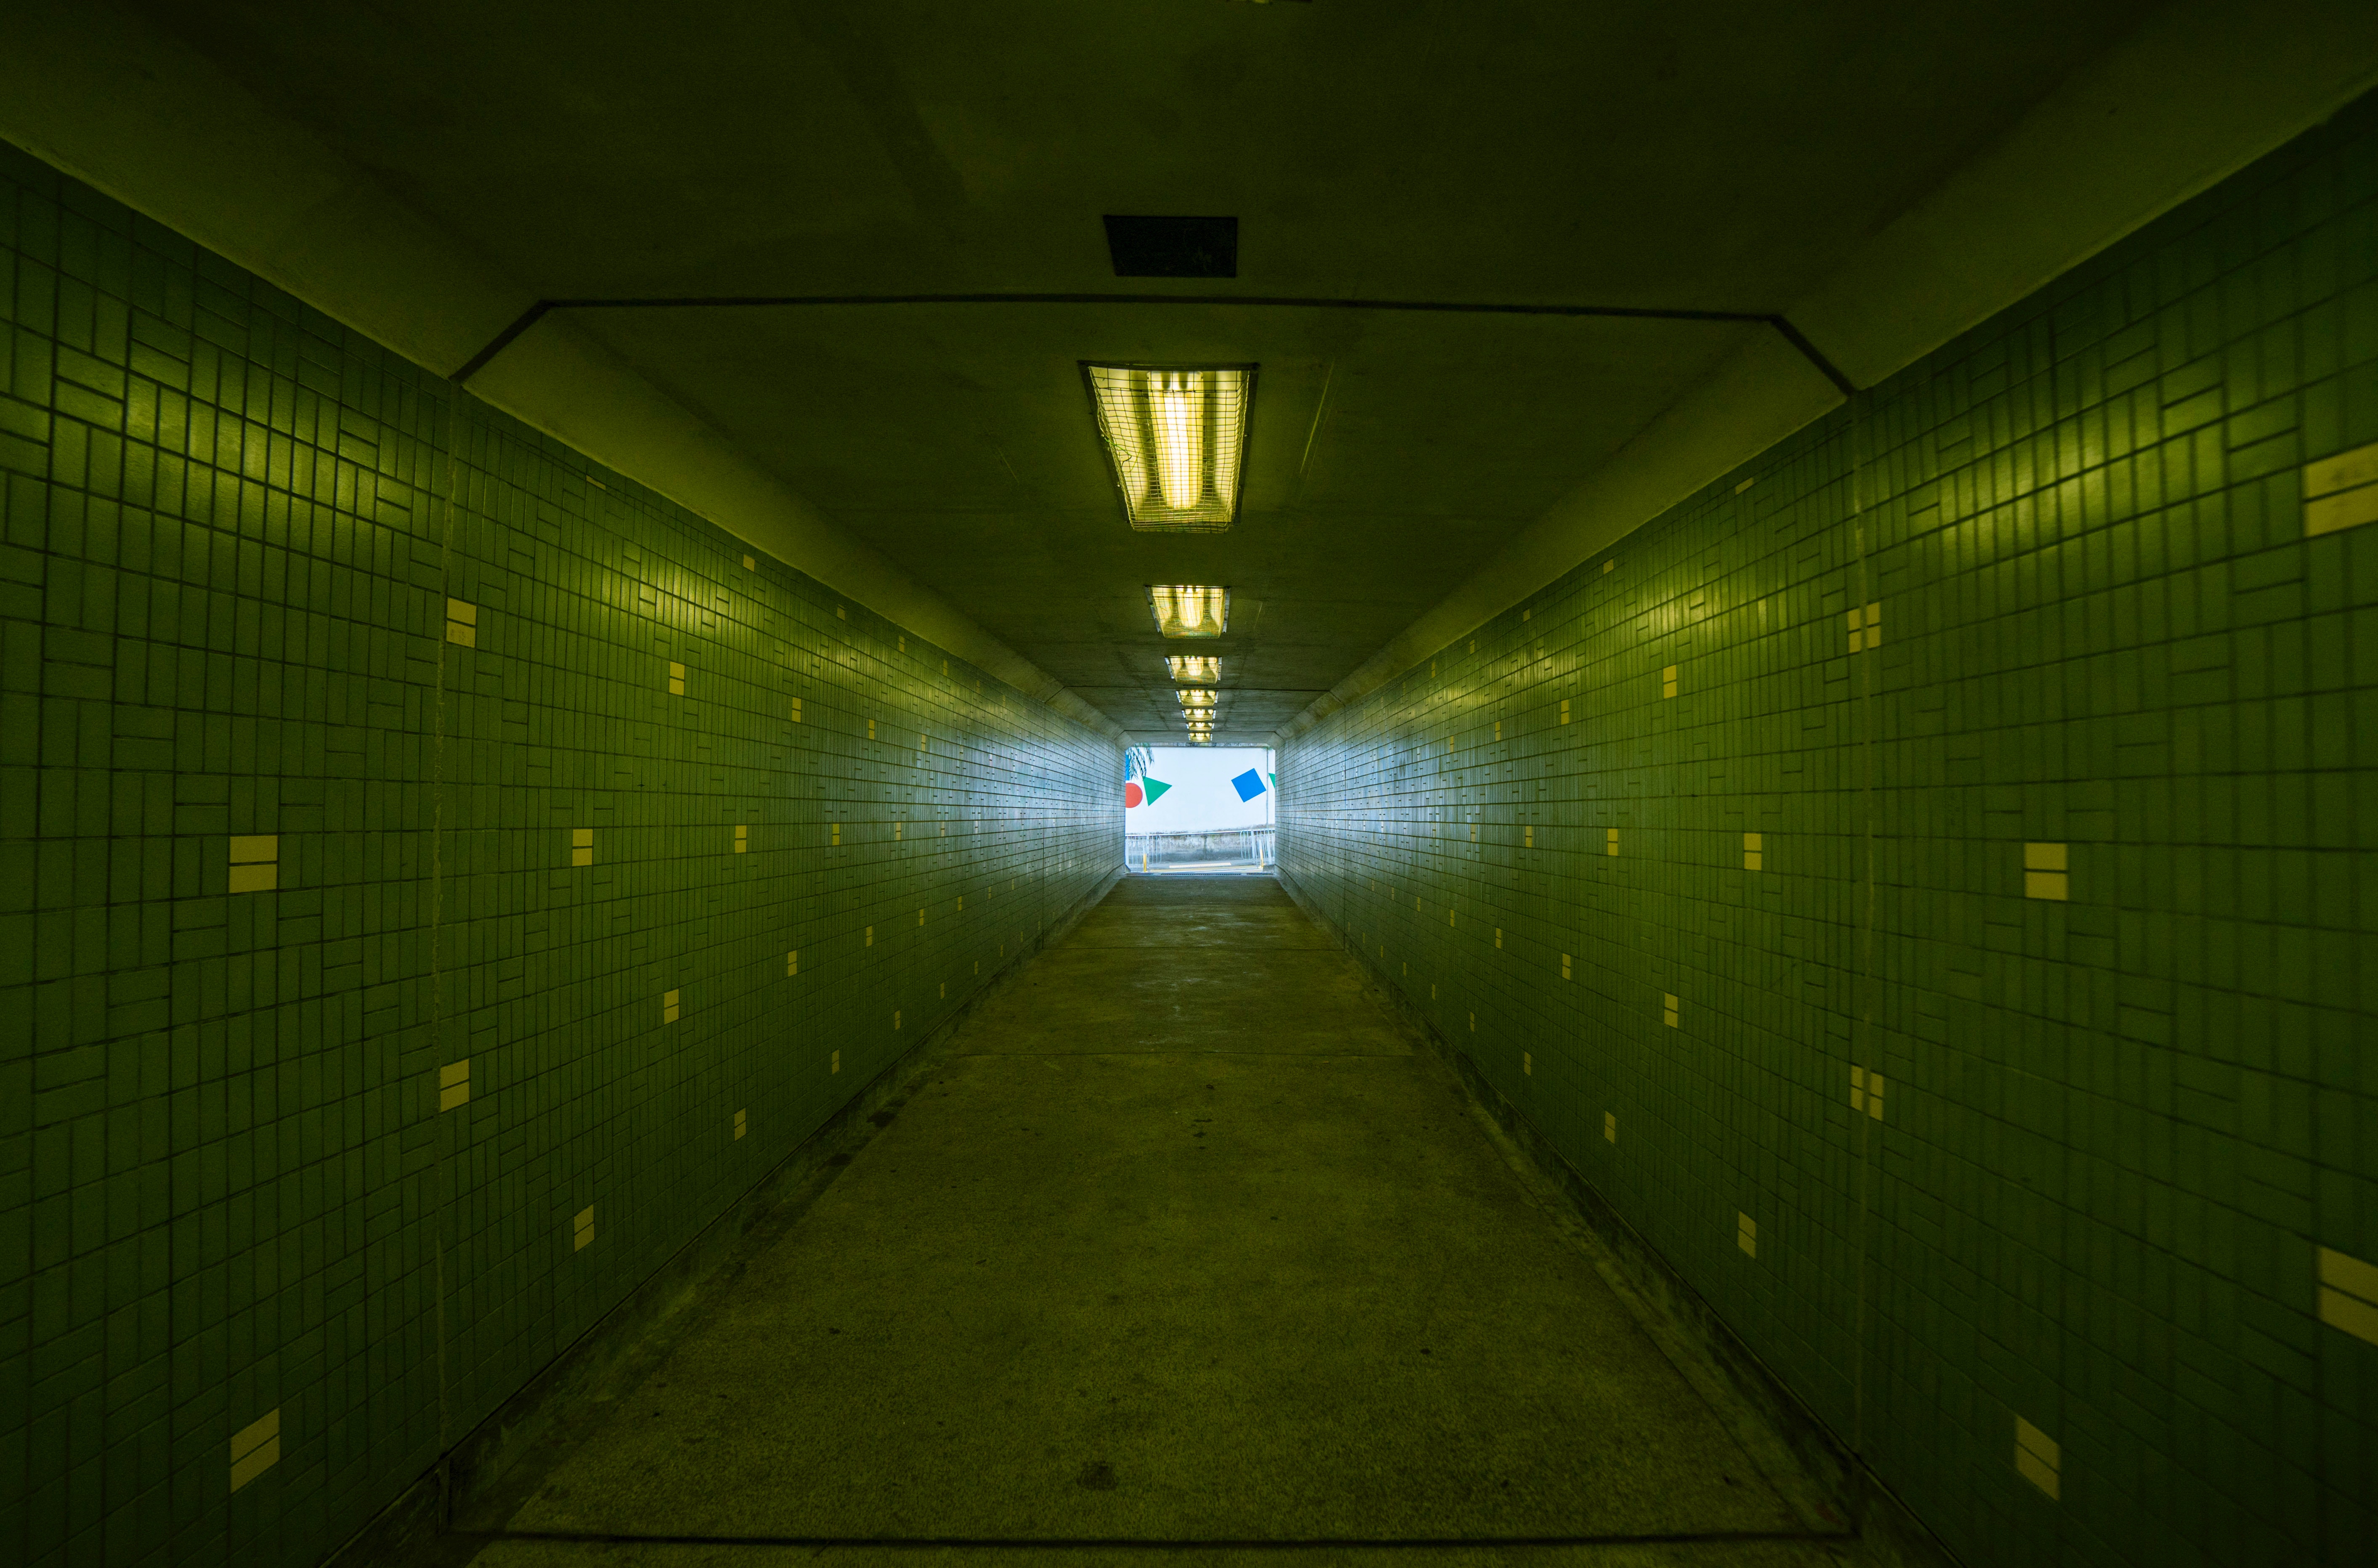
green, light, subway, tunnel, infrastructure, yellow, line, road, symmetry, architecture, night, building, nonbuilding structure, darkness